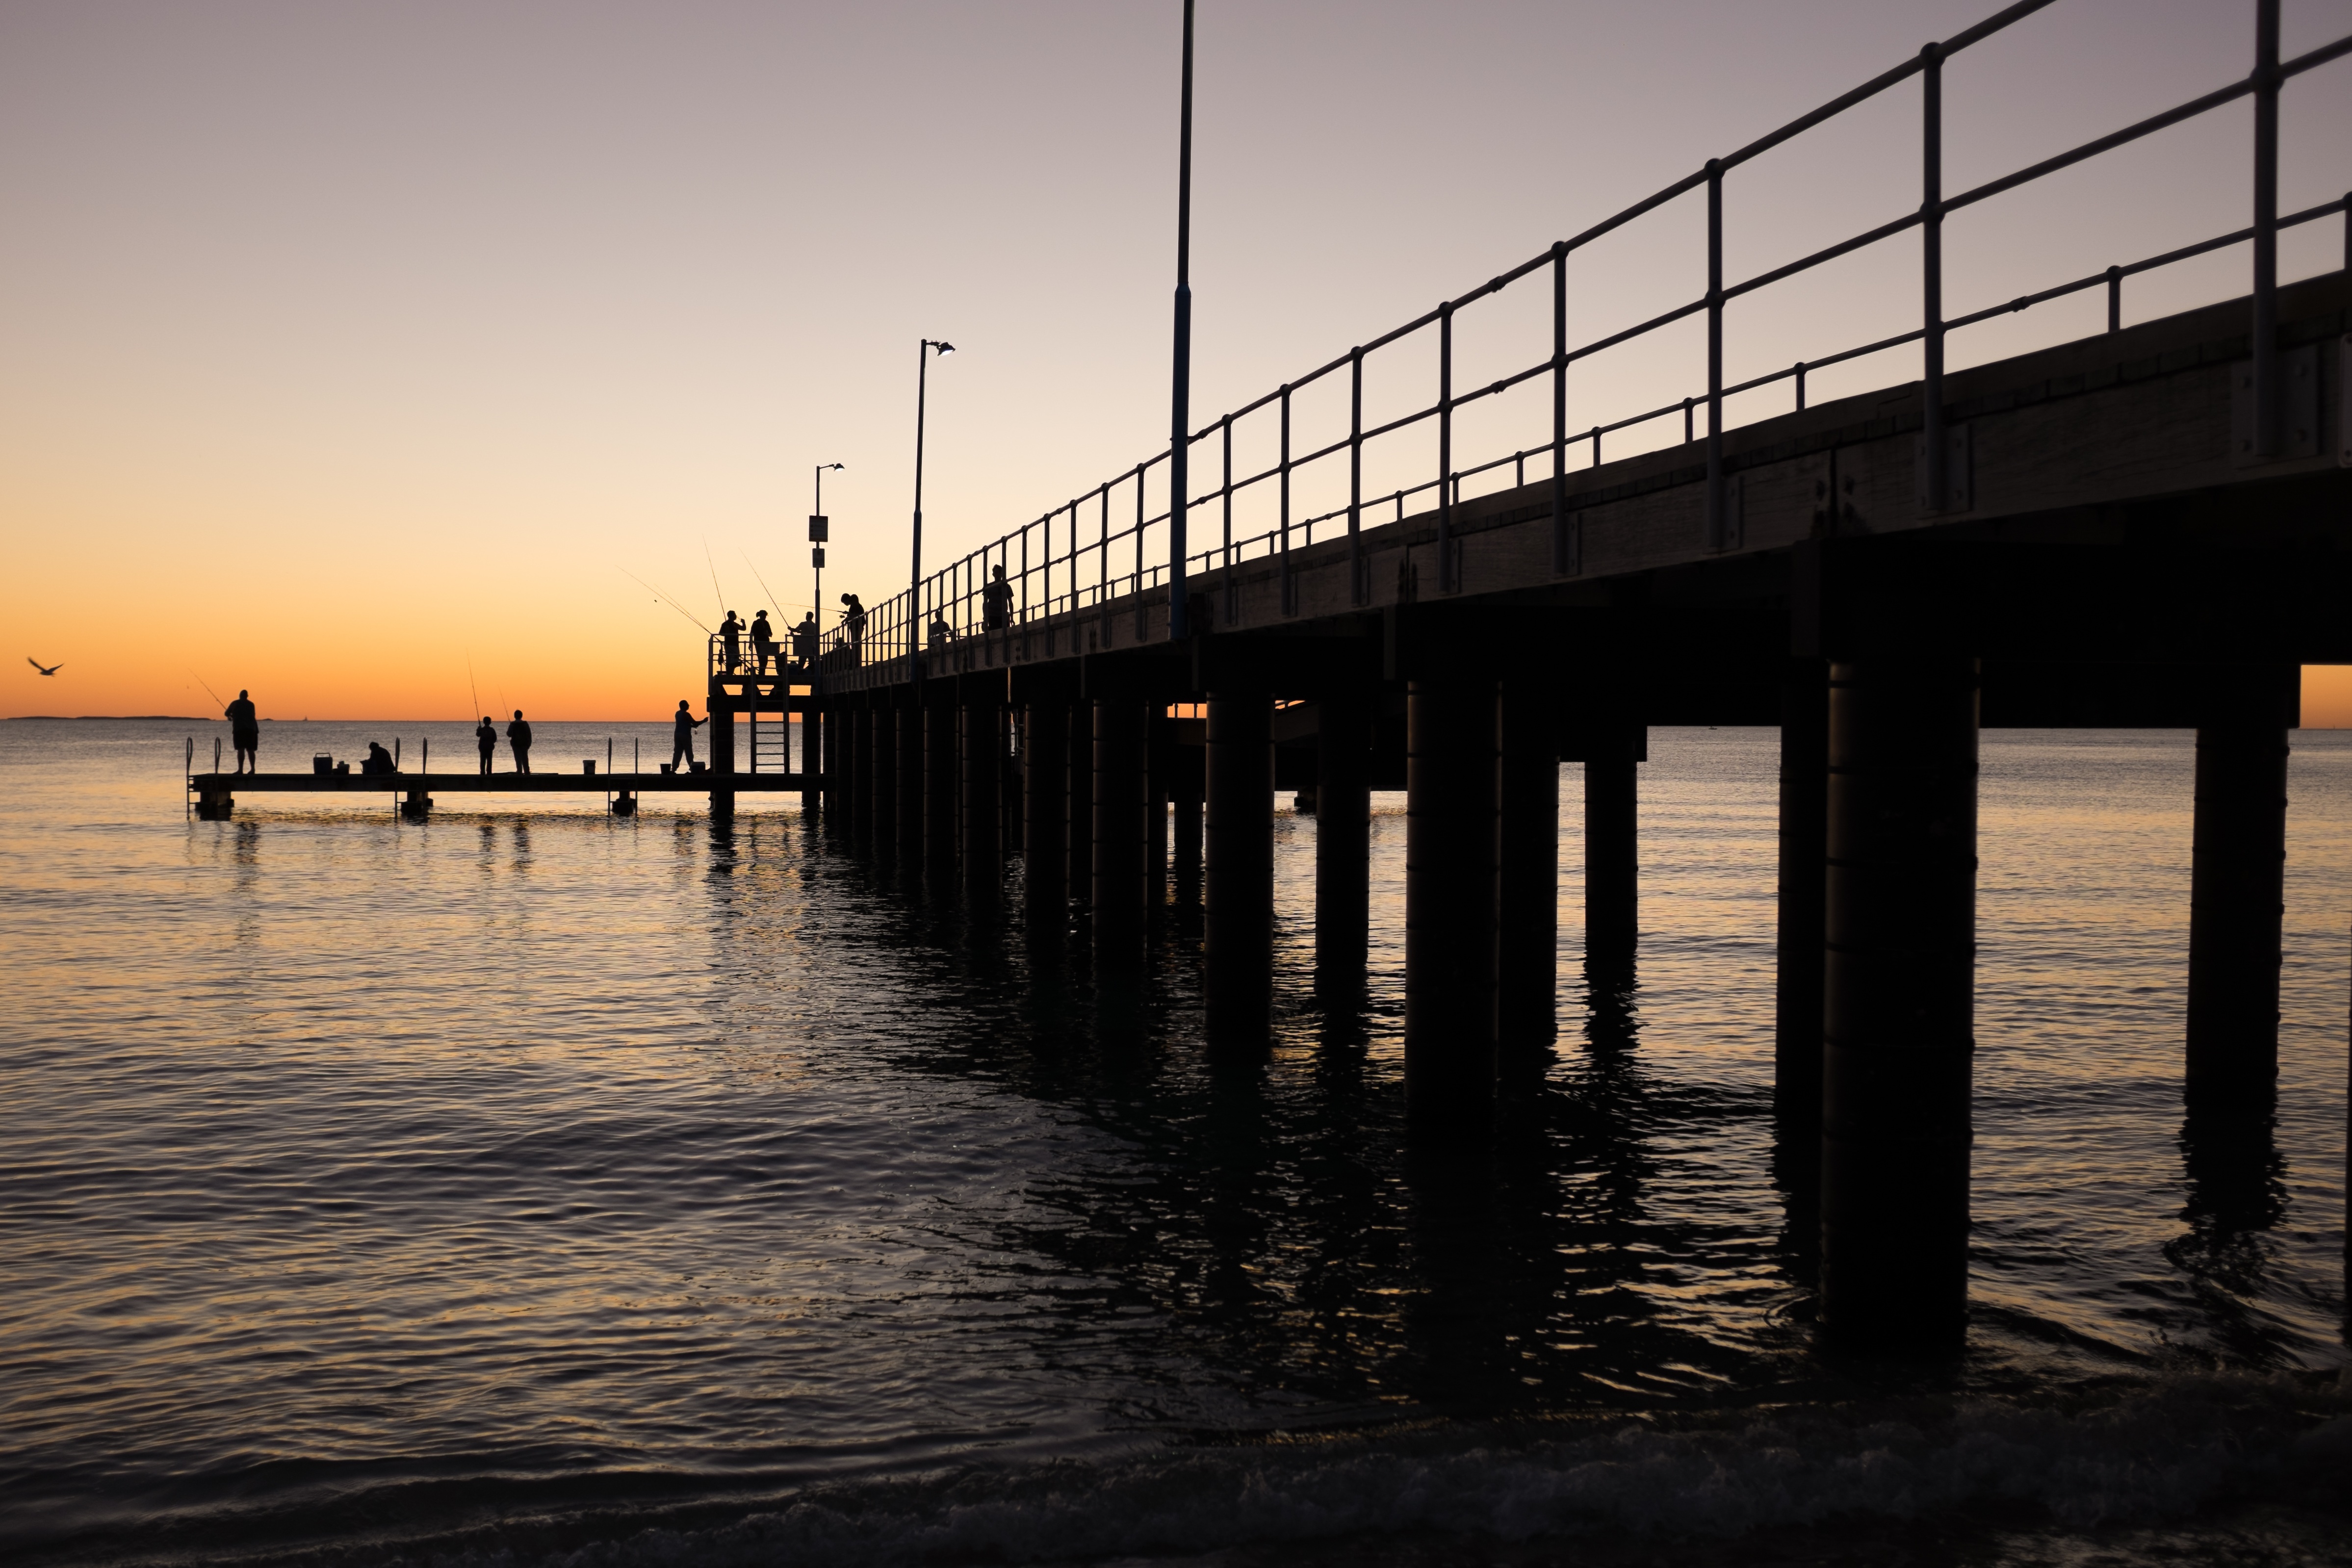
sea, water, horizon, dock, sunrise, sunset, bridge, morning, wave, dawn, pier, walkway, dusk, evening, reflection, nonbuilding structure